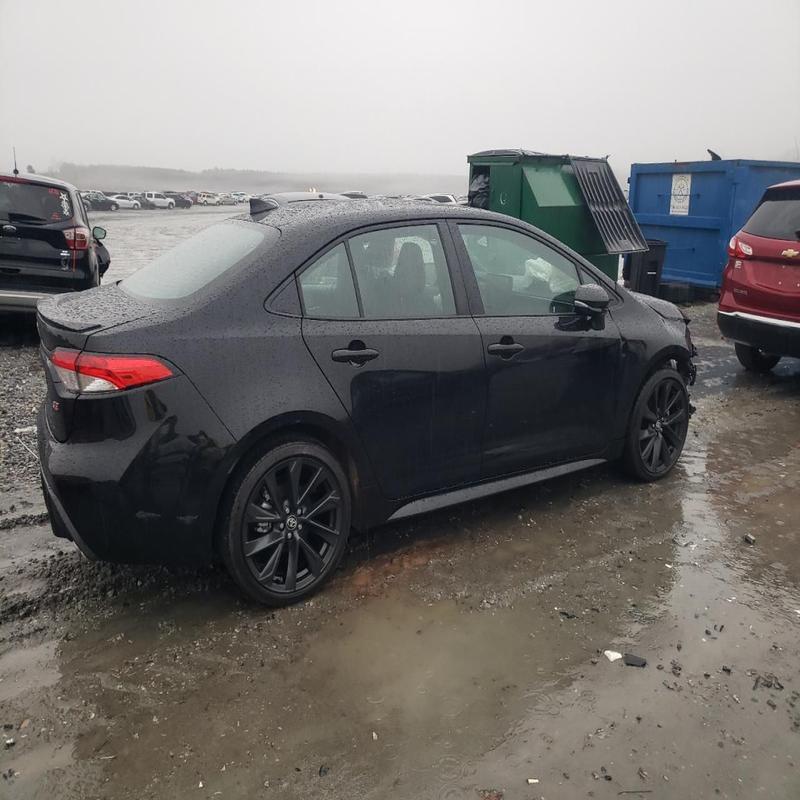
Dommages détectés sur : aile avant droite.
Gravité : mineur